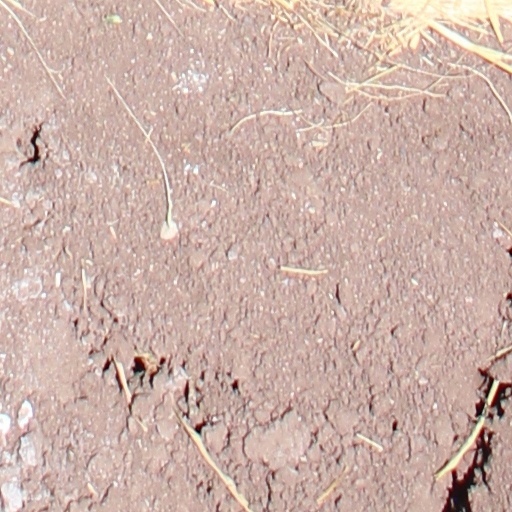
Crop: wheat